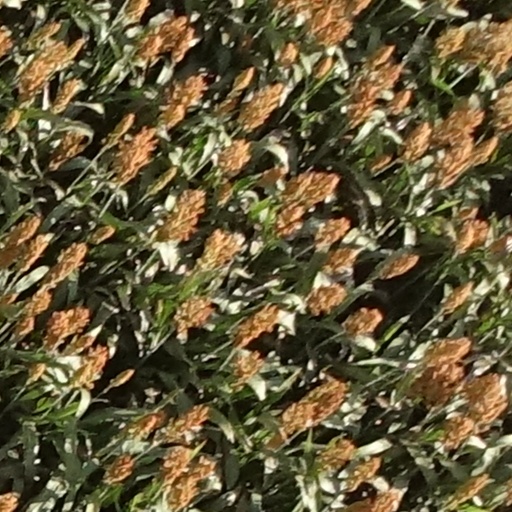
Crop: sorghum